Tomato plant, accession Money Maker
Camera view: tilt-top (135 deg); turntable rotation: 30 degrees
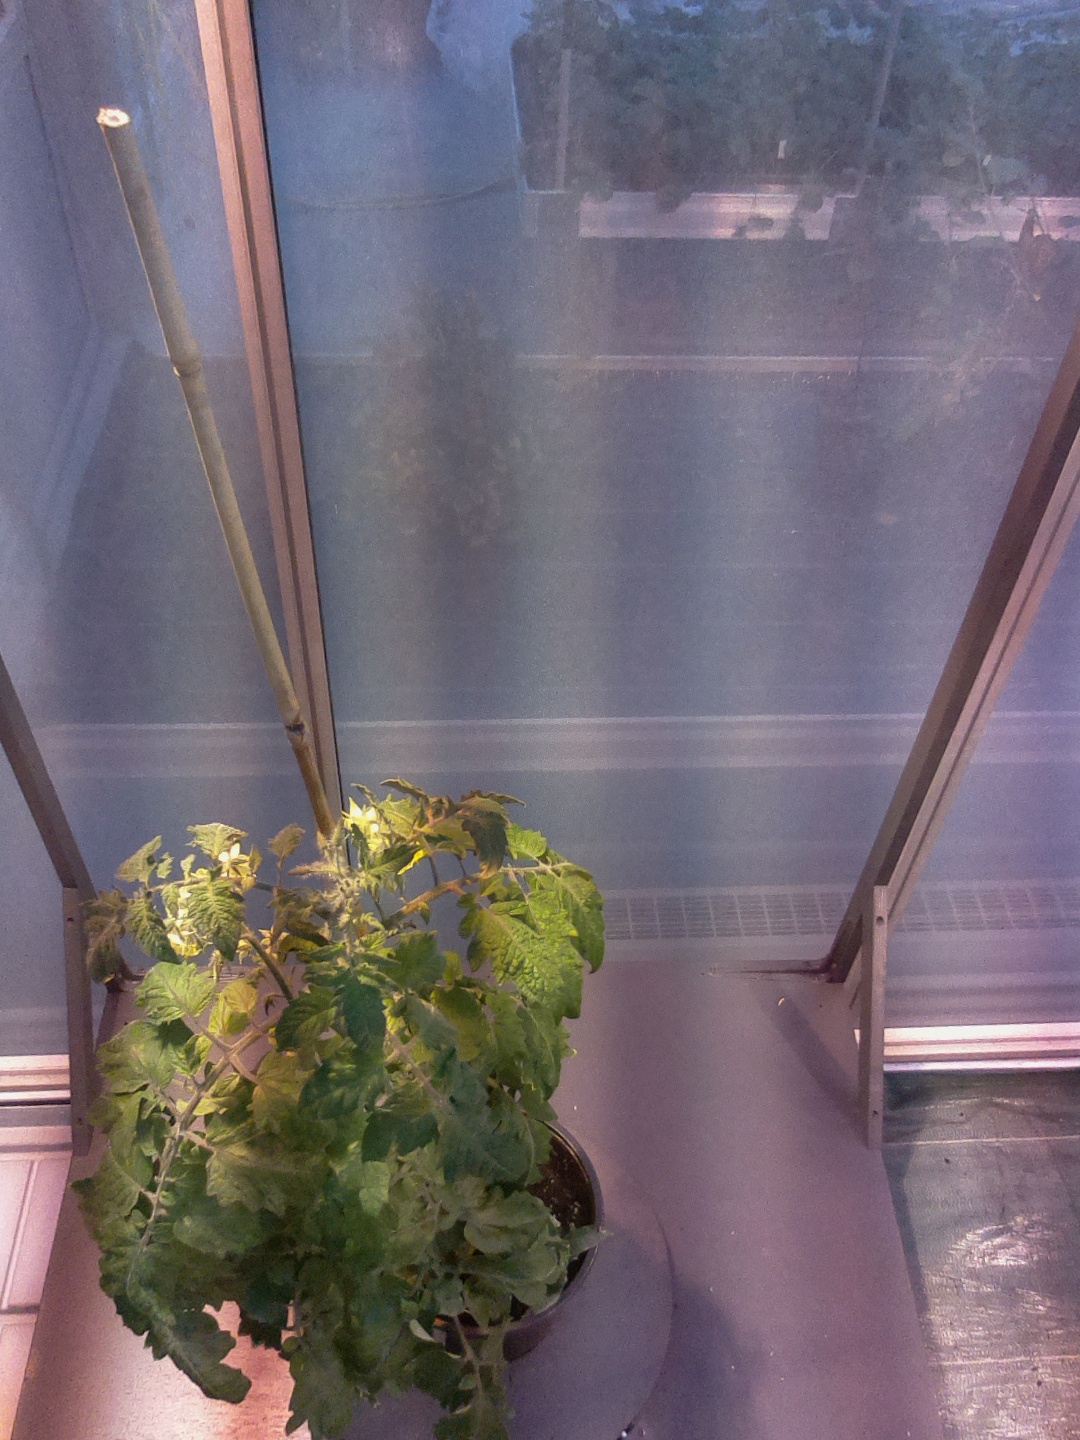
BBCH growth stage 67: Full flowering, 70%-80% of flowers open, more petals falling